Raúl Tamudo

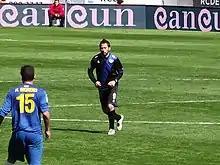
Tamudo playing for Rayo in his return to the Cornellà-El Prat Stadium (11 March 2012).

On 26 August 2011, Tamudo moved to Rayo Vallecano on a one-year deal, freshly promoted to the top level. He was a starter throughout most of his first season, notably scoring against his main club Espanyol but in a 5–1 away loss; on 13 May 2012, he was brought from the bench to net the game's only goal in the 90th minute at home against Granada in the last matchday, with the Madrid outskirts team finally avoiding relegation at the expense of Villarreal.